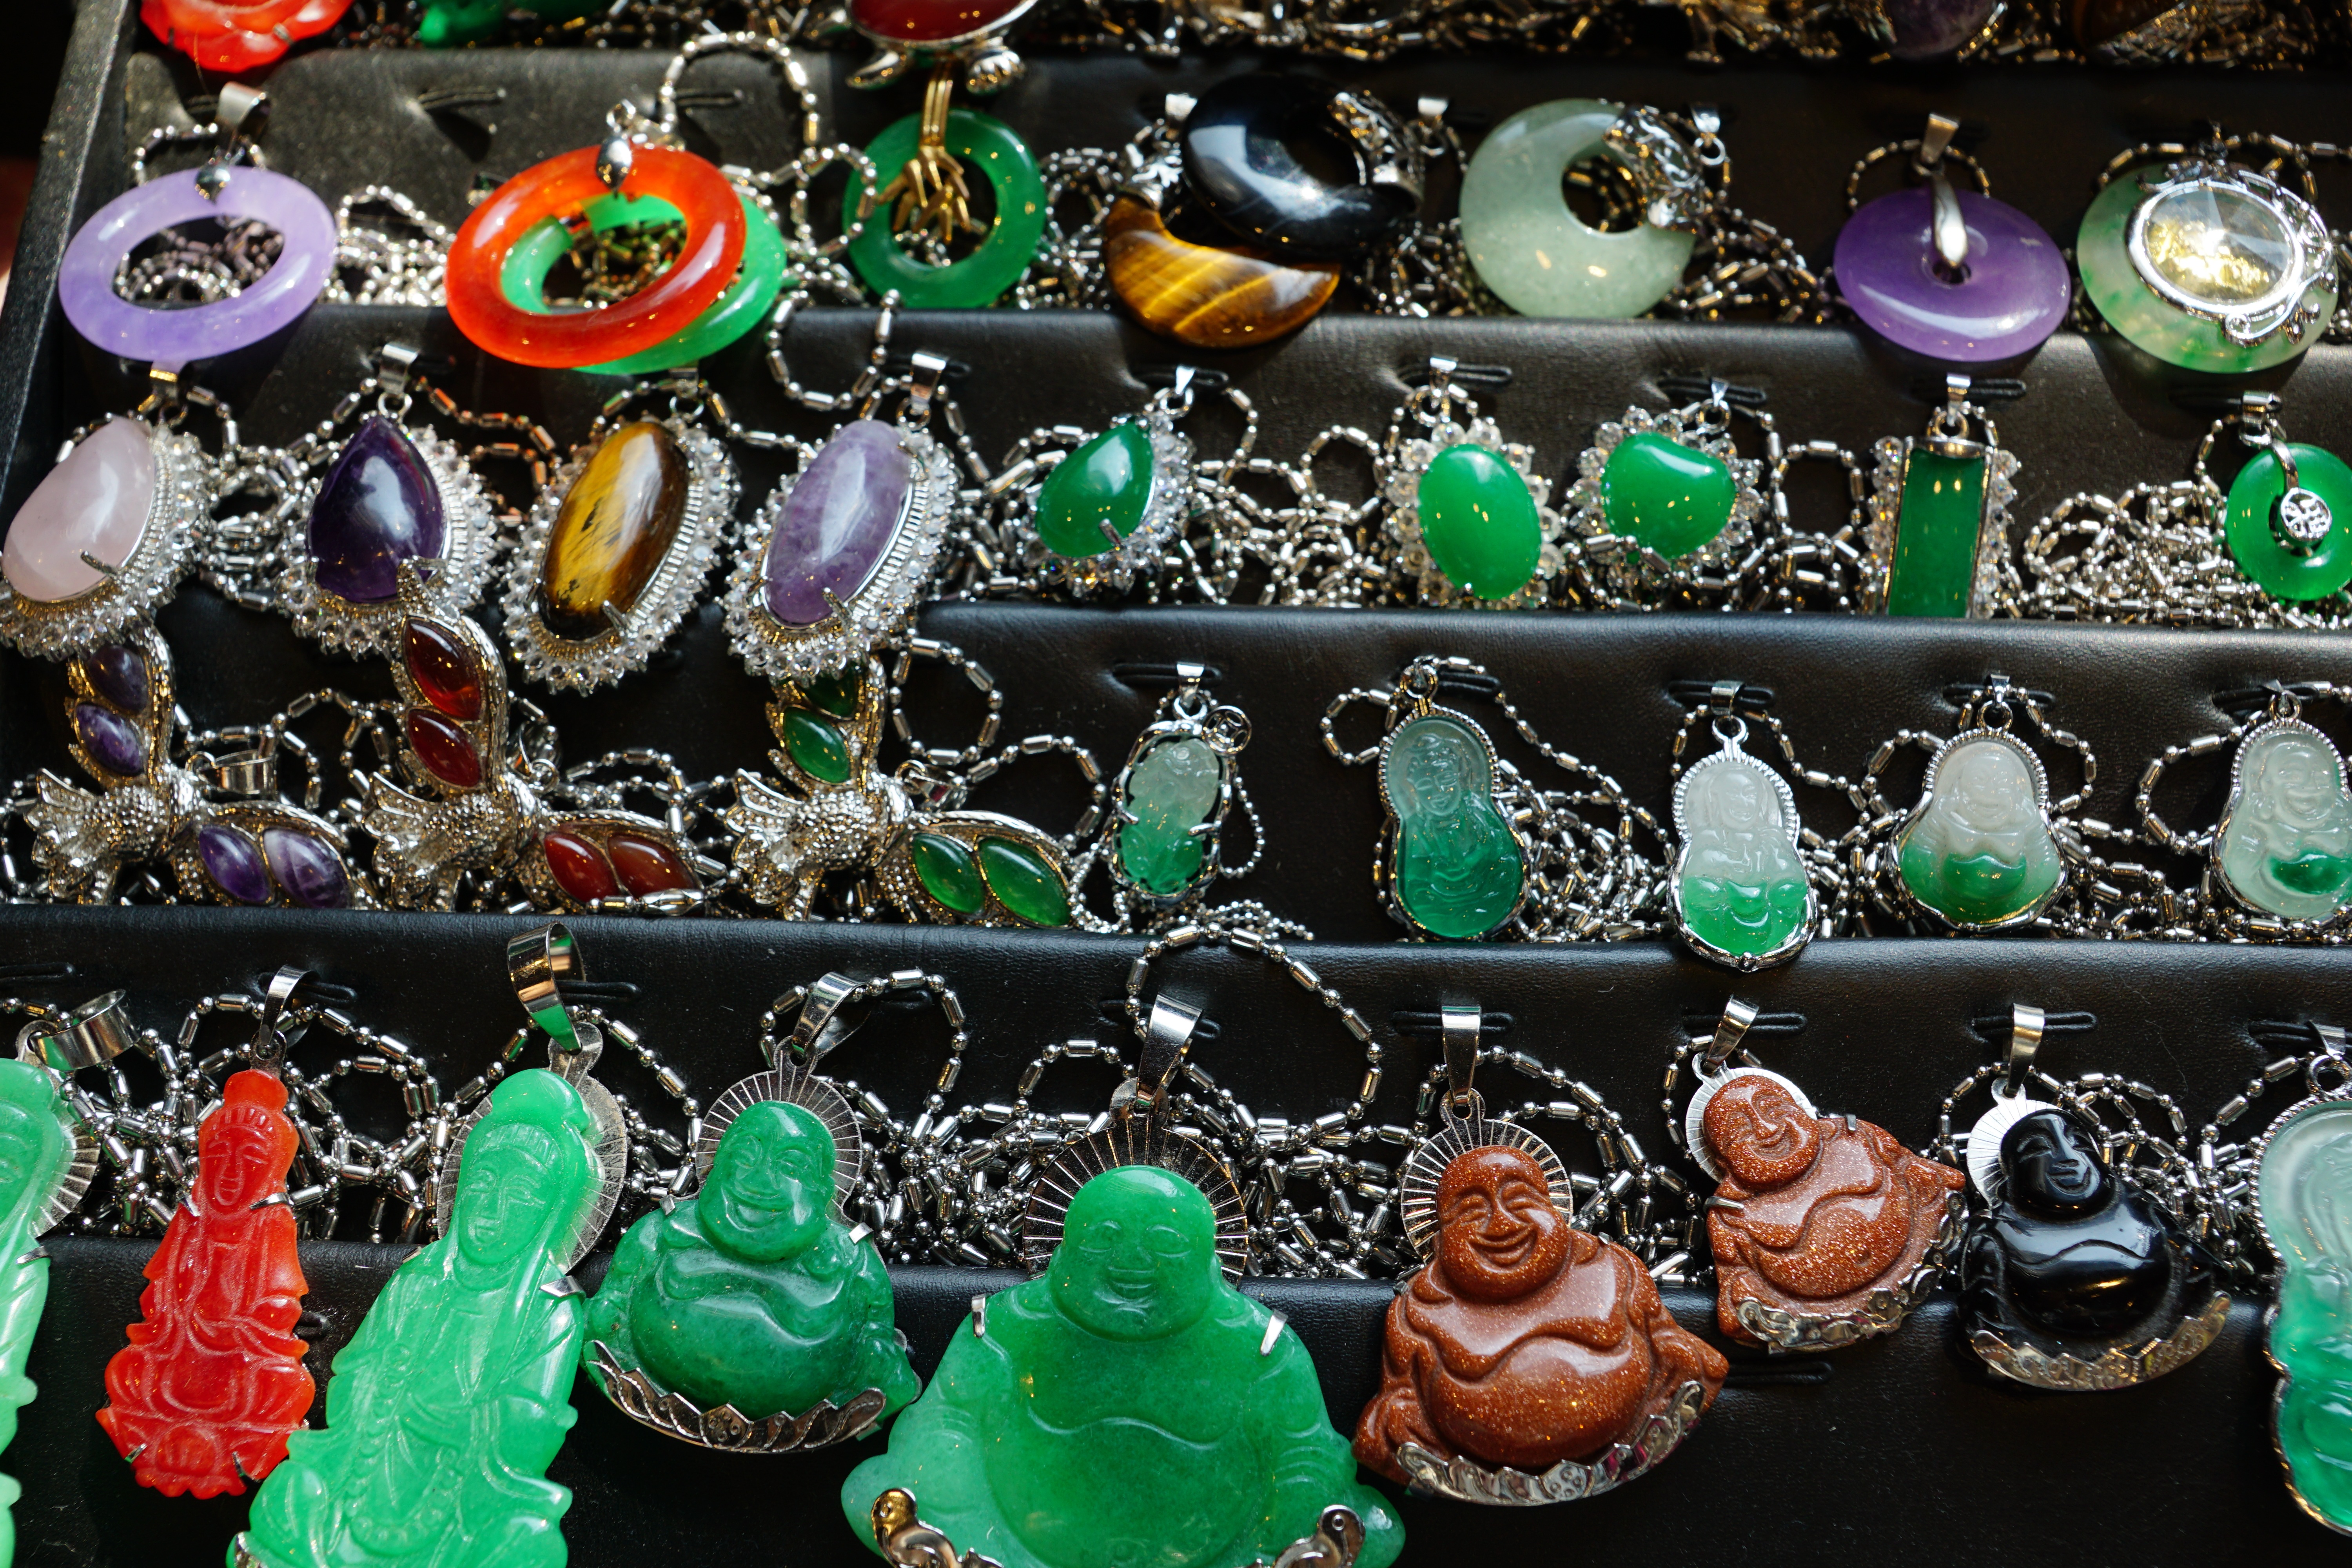
green, color, bead, jewellery, art, earrings, buddha, trailers, fashion accessory